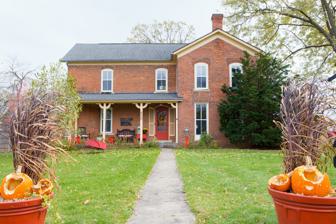
Building: Dr. Luther L. and Susette E. (Baker) Pease House
Country: United States of America
Year built: 1866
Historic house in Iowa, United States United States historic place Dr. Luther L. and Susette E. (Baker) Pease House U.S. National Register of Historic Places Show map of Iowa Show map of the United States Location 417 A Ave. SE Mount Vernon, Iowa Coordinates 41°55′09″N 91°25′08″W / 41.91917°N 91.41889°W / 41.91917; -91.41889 Area less than one acre Built c. 1866 MPS Mount Vernon MPS NRHP reference No. 100005488 Added to NRHP August 27, 2020 The Dr. Luther L. and Susette E. (Baker) Pease House is a historic building located in Mount Vernon, Iowa , United States. It is significant for its association with the settlement of the city that was influenced by the establishment of the Military Road, its use of locally made brick and locally quarried limestone , and its vernacular architectural techniques. Located at the intersection of the Military Road and the Cedar Rapids Road, it is thought this house was constructed in two parts. The front gable section on the right may have been built by the Albright brothers in the 1850s. They owned one of the early brickyards in town and built several houses. The side-gabled section on the left is believed to have been built after Dr. Pease bought the property in 1866. It was built using bricks from the G.W. Robinson brickyard, the main brick and lime manufacturer in Mount Vernon at the time. Pease was a prominent physician in town and served as the city's first mayor. The two-story brick house features mid-19th century stylistic influences. It was listed on the National Register of Historic Places in 2020. References